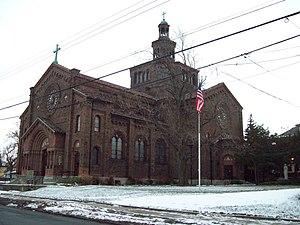
L'église de la Sainte-Trinité est une église catholique de Buffalo dans l'État de New York. Elle appartient au diocèse de Buffalo. L'église est inscrite au Registre national des lieux historiques depuis 1979, avec ses bâtiments voisins, la maison paroissiale et l'école paroissiale.